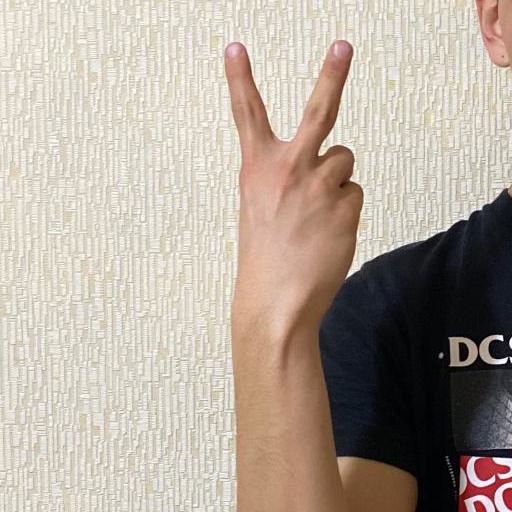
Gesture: peace_inverted